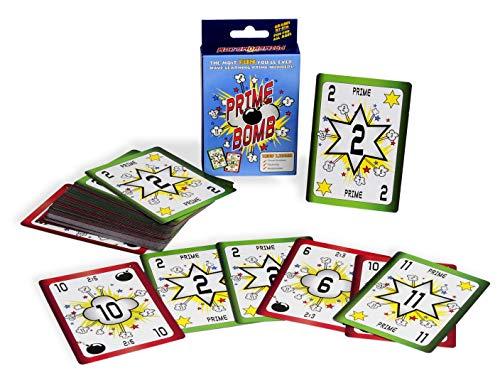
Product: American Educational Prime Bomb Card Game
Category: Office Products | Office & School Supplies | Education & Crafts | Math Materials
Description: Prime Bomb is a fun, fast paced card game.
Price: $11.43
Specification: Product Dimensions:         3.6 x 2.5 x 0.1 inches ; 4.8 ounces    |Shipping Weight: 4.8 ounces (View shipping rates and policies)|Domestic Shipping: Item can be shipped within U.S.|International Shipping: This item can be shipped to select countries outside of the U.S.  Learn More|ASIN: B00845S4CO|Item model number: SR-1584|    #9729    in Science Kits & Toys    |    #4745    in Math Materials    |    #14678    in Science Education Supplies